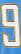
Number: 9